Latrell Mitchell

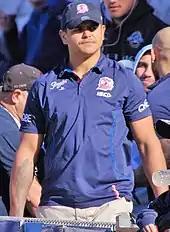
Mitchell representing the Sydney Roosters in 2017

In February, Mitchell played as an interchange in the 2017 All Stars match at McDonald Jones Stadium.